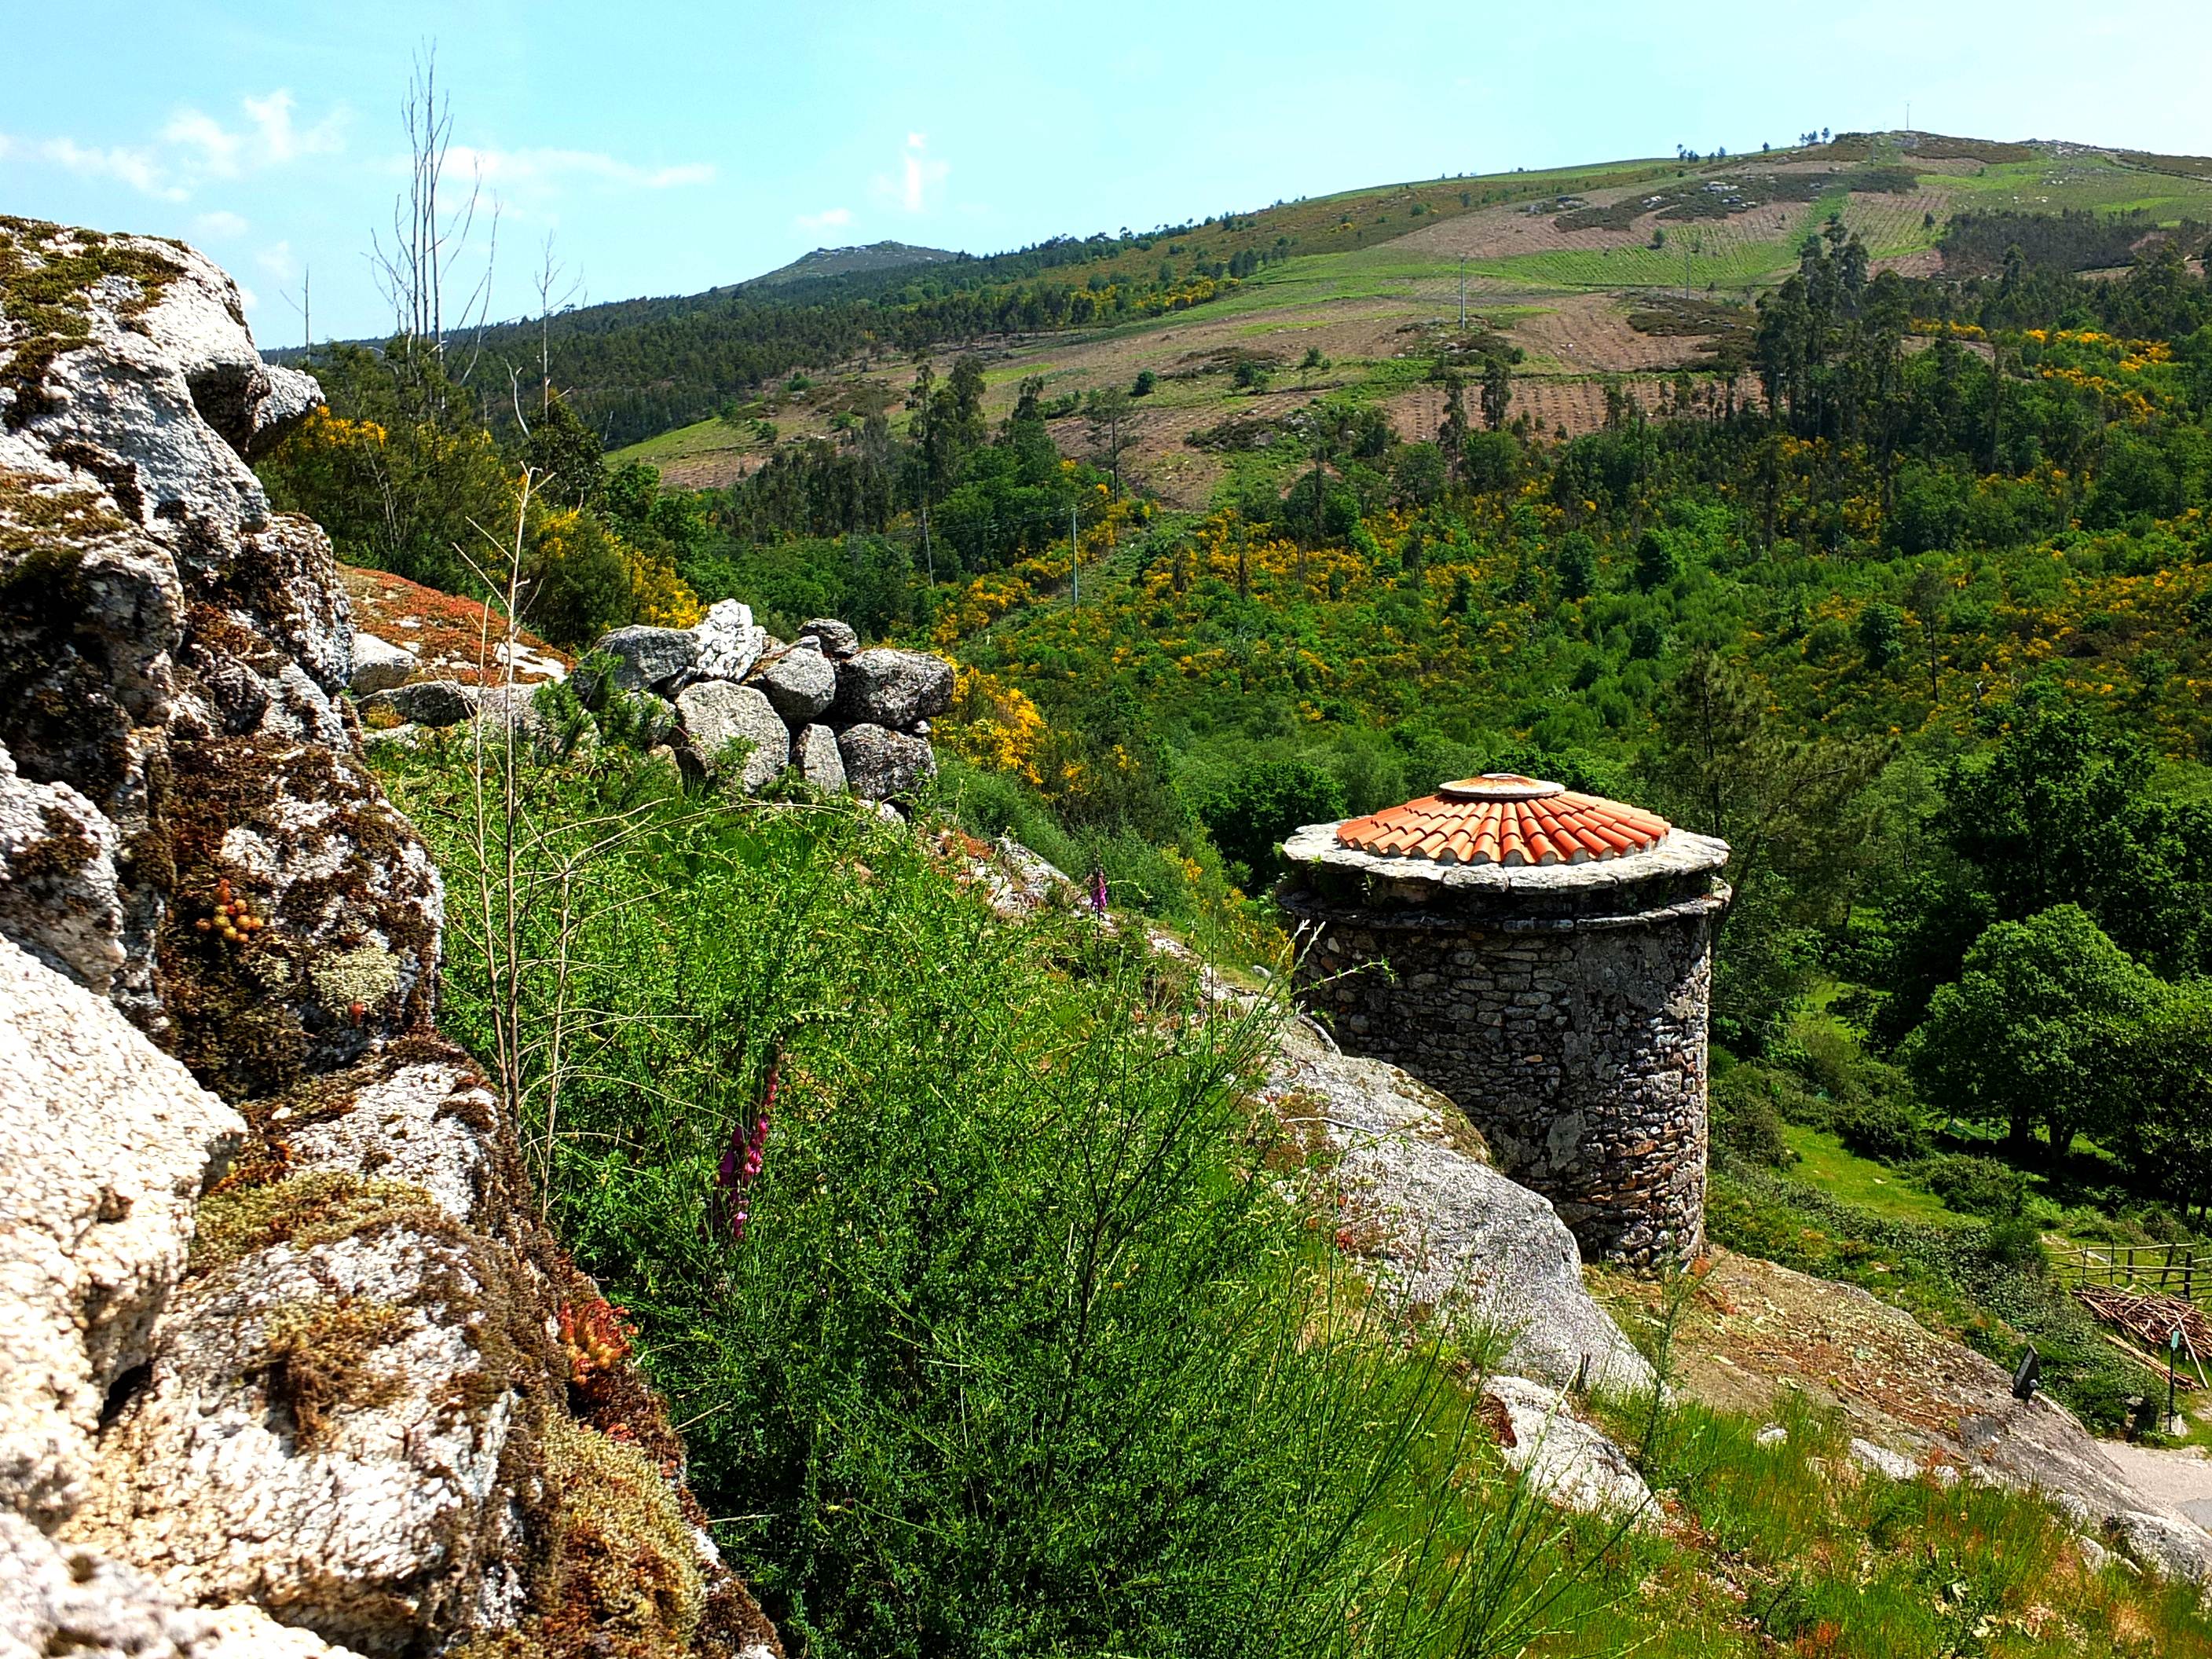
landscape, rock, walking, mountain, hiking, trail, hill, valley, mountain range, village, cliff, tourism, terrain, ridge, spain, espaa, galicia, pontevedra, paisajes, ggl1, gaby1, pontevedragaliciaespaa, serrapio, fujifilmxs1, cerdedo, rural area, mountainous landforms